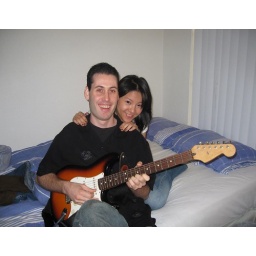
handsome white boy with guitar in bed.. life is good =)